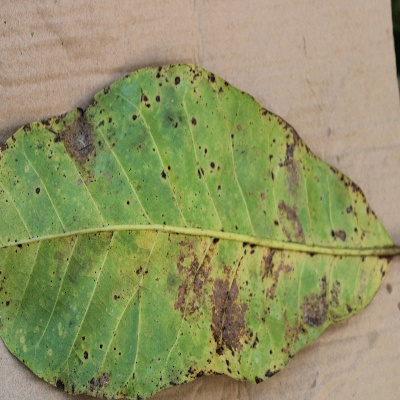
Crop: Cashew
Condition: anthracnose